Peter Tchernyshev

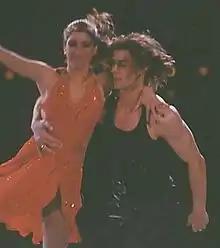
Lang and Tchernyshev at an ice show in 2002

Peter Tchernyshev (also romanized as "Pyotr Andreyevich Chernyshev"; born February 6, 1971) is a Russian-American ice dancer. With skating partner Naomi Lang, he is a two-time Four Continents champion (2000 and 2002), a five-time U.S. national champion (1999–2003), and competed at the Winter Olympics in 2002.